Society Smugglers

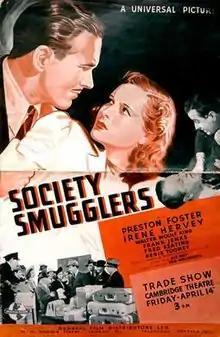
British poster

Society Smugglers is a 1939 American crime film directed by Joe May and starring Preston Foster, Irene Hervey and Walter Woolf King. It was made and distributed by Universal Pictures. The film sets were designed by the art director Jack Otterson.